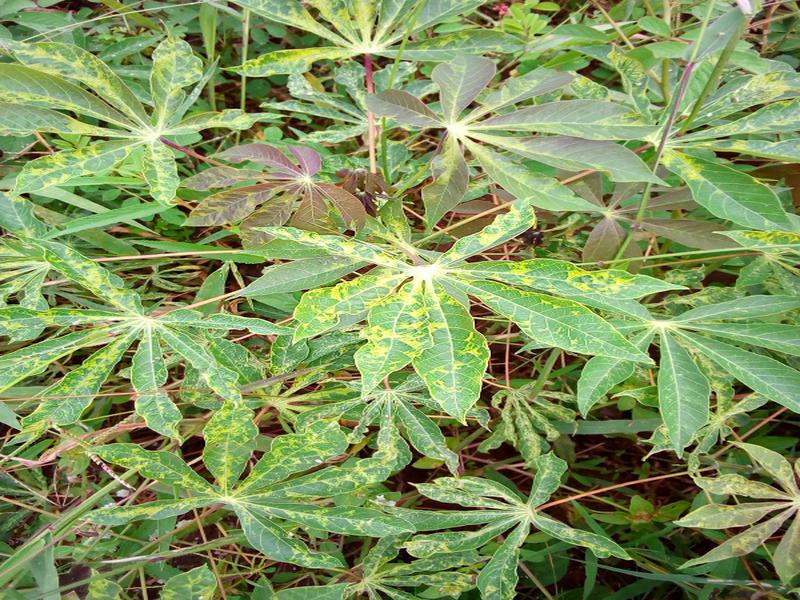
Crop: cassava
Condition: mosaic_disease